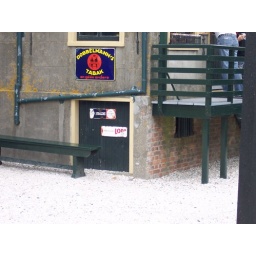
At this door there is a commercial information for another product made in our home town